Blankenese High Lighthouse

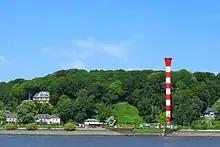

Blankenese High Lighthouse (also known as "Blankenese Upper Lighthouse") was a lighthouse on the river Elbe in the Hamburg district of Blankenese, from 1984 to 2020.